Autonomous building

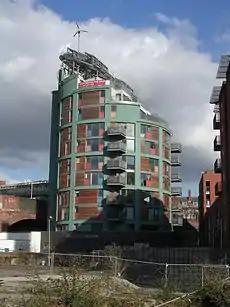
Wind turbine on the roof in Manchester, UK

Since electricity is an expensive utility, the first step towards autonomy is to design a house and lifestyle to reduce demand. LED lights, laptop computers and gas-powered refrigerators save electricity, although gas-powered refrigerators are not very efficient. There are also superefficient electric refrigerators, such as those produced by the Sun Frost company, some of which use only about half as much electricity as a mass-market energy star-rated refrigerator.